George Weah

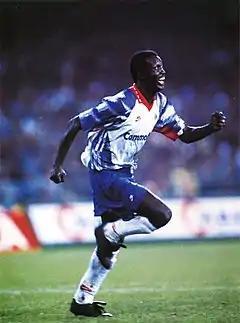
Weah celebrating his goal during the match between PSG and Napoli in the second round of 1992–93 UEFA Cup

Weah's abilities were noticed by the Cameroon national team manager, Claude Le Roy, who recommended him to Arsène Wenger, the manager of French Division 1 club Monaco. Weah signed for Monaco 1988 for a transfer fee of £12,000, after Wenger had flown to Africa prior to the signing to see him play. Weah has credited Wenger as an important influence on his career. During his time with Monaco, Weah was named the African Footballer of the Year for the first time in 1989. This was his first major award and he took it back home for the entire country to celebrate. Weah won the 1990–91 Coupe de France, playing in the final on 8 June in which Monaco beat Marseille 1–0 at the Parc des Princes. He helped Monaco reach the final of the 1991–92 European Cup Winners' Cup, scoring four goals in nine cup appearances.